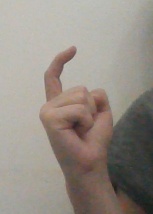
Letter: ra